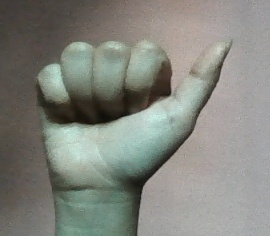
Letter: dhad